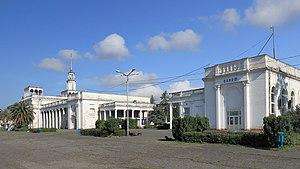
La gare de Soukhoumi est une gare ferroviaire située à Soukhoumi capitale de l’Abkhazie qui a fait sécession de la Géorgie.